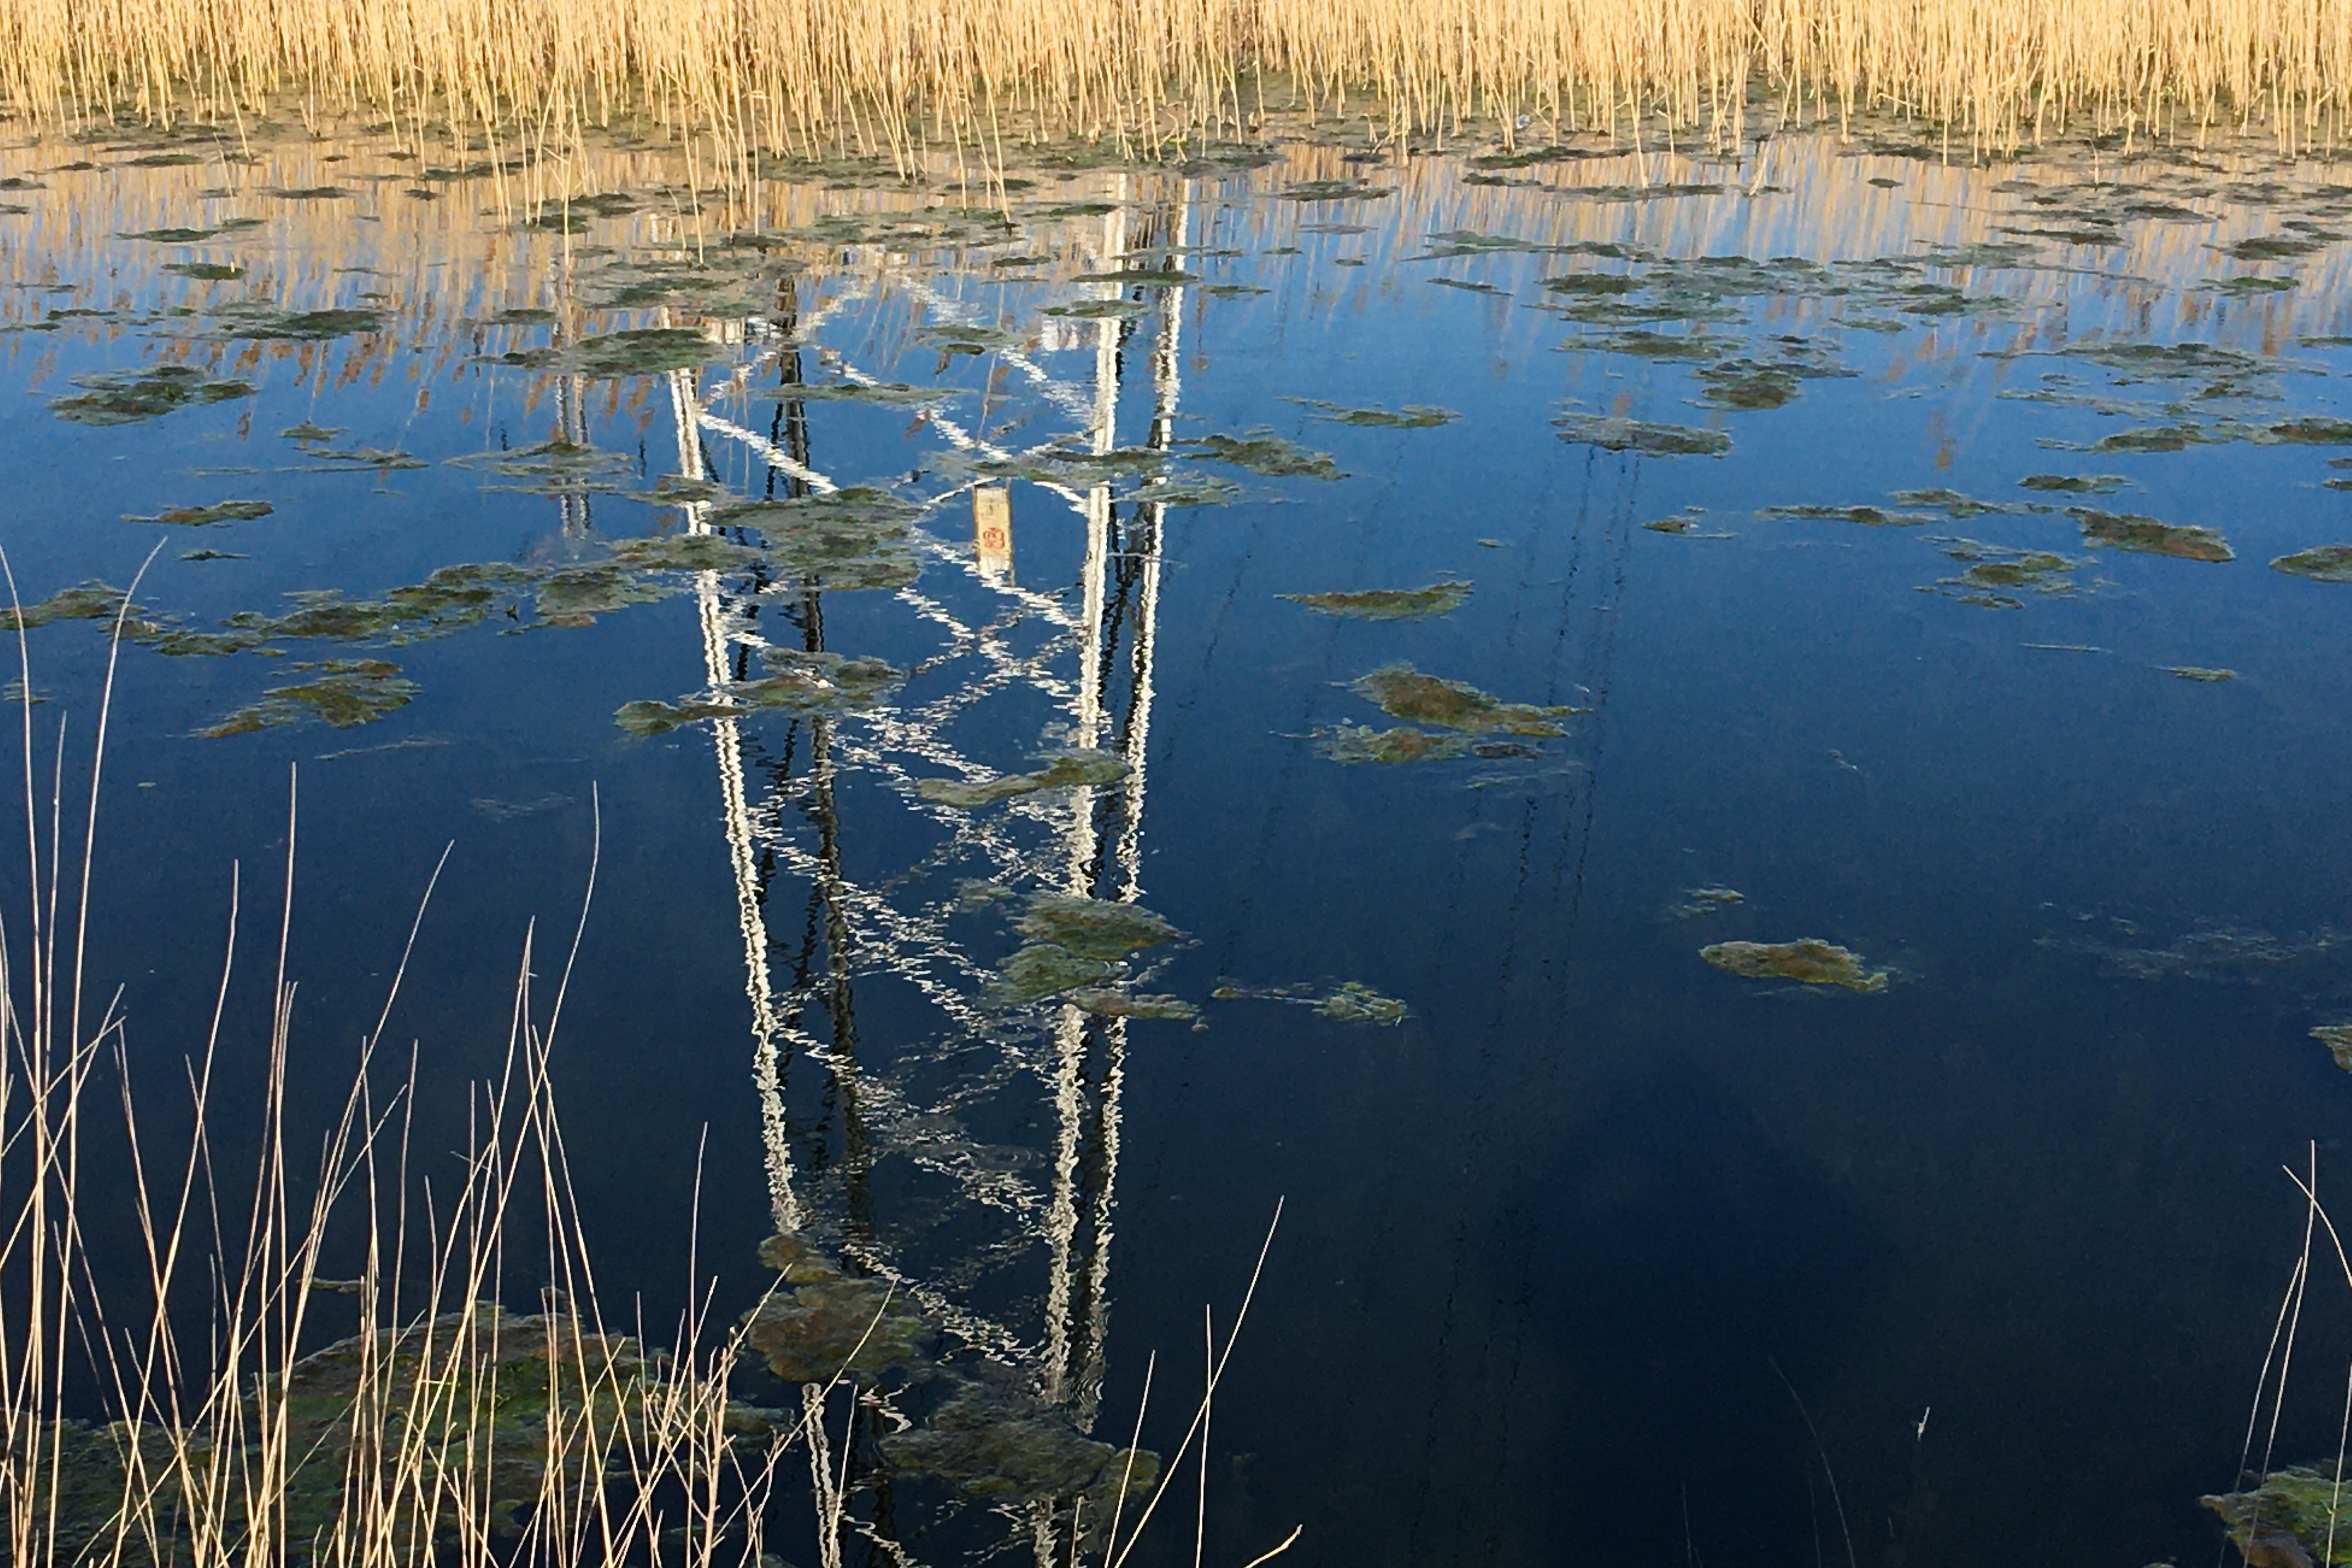
blue, yellow, light, reflection, spring, electricity, water, plant, water resources, vertebrate, liquid, sky, natural landscape, nature, azure, natural environment, tree, body of water, lake, lacustrine plain, sunlight, vegetation, watercourse, grass, bank, biome, waterway, Freshwater marsh, landscape, tidal marsh, grass family, calm, wetland, horizon, reservoir, marsh, wilderness, twig, nature reserve, pond, forest, wildlife, bog, fen, floodplain, fluvial landforms of streams, grassland, loch, salt marsh, flowering plant, sound, water bird, evening, bayou, swamp, plant stem, inlet, river, aquatic plant